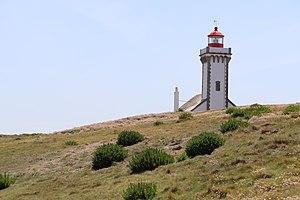
Vue latérale du phare de la Pointe des Poulains, Belle-Île
La pointe des Poulains est une presqu'île située sur la commune de Sauzon à l'extrémité nord-ouest de Belle-Île-en-Mer.